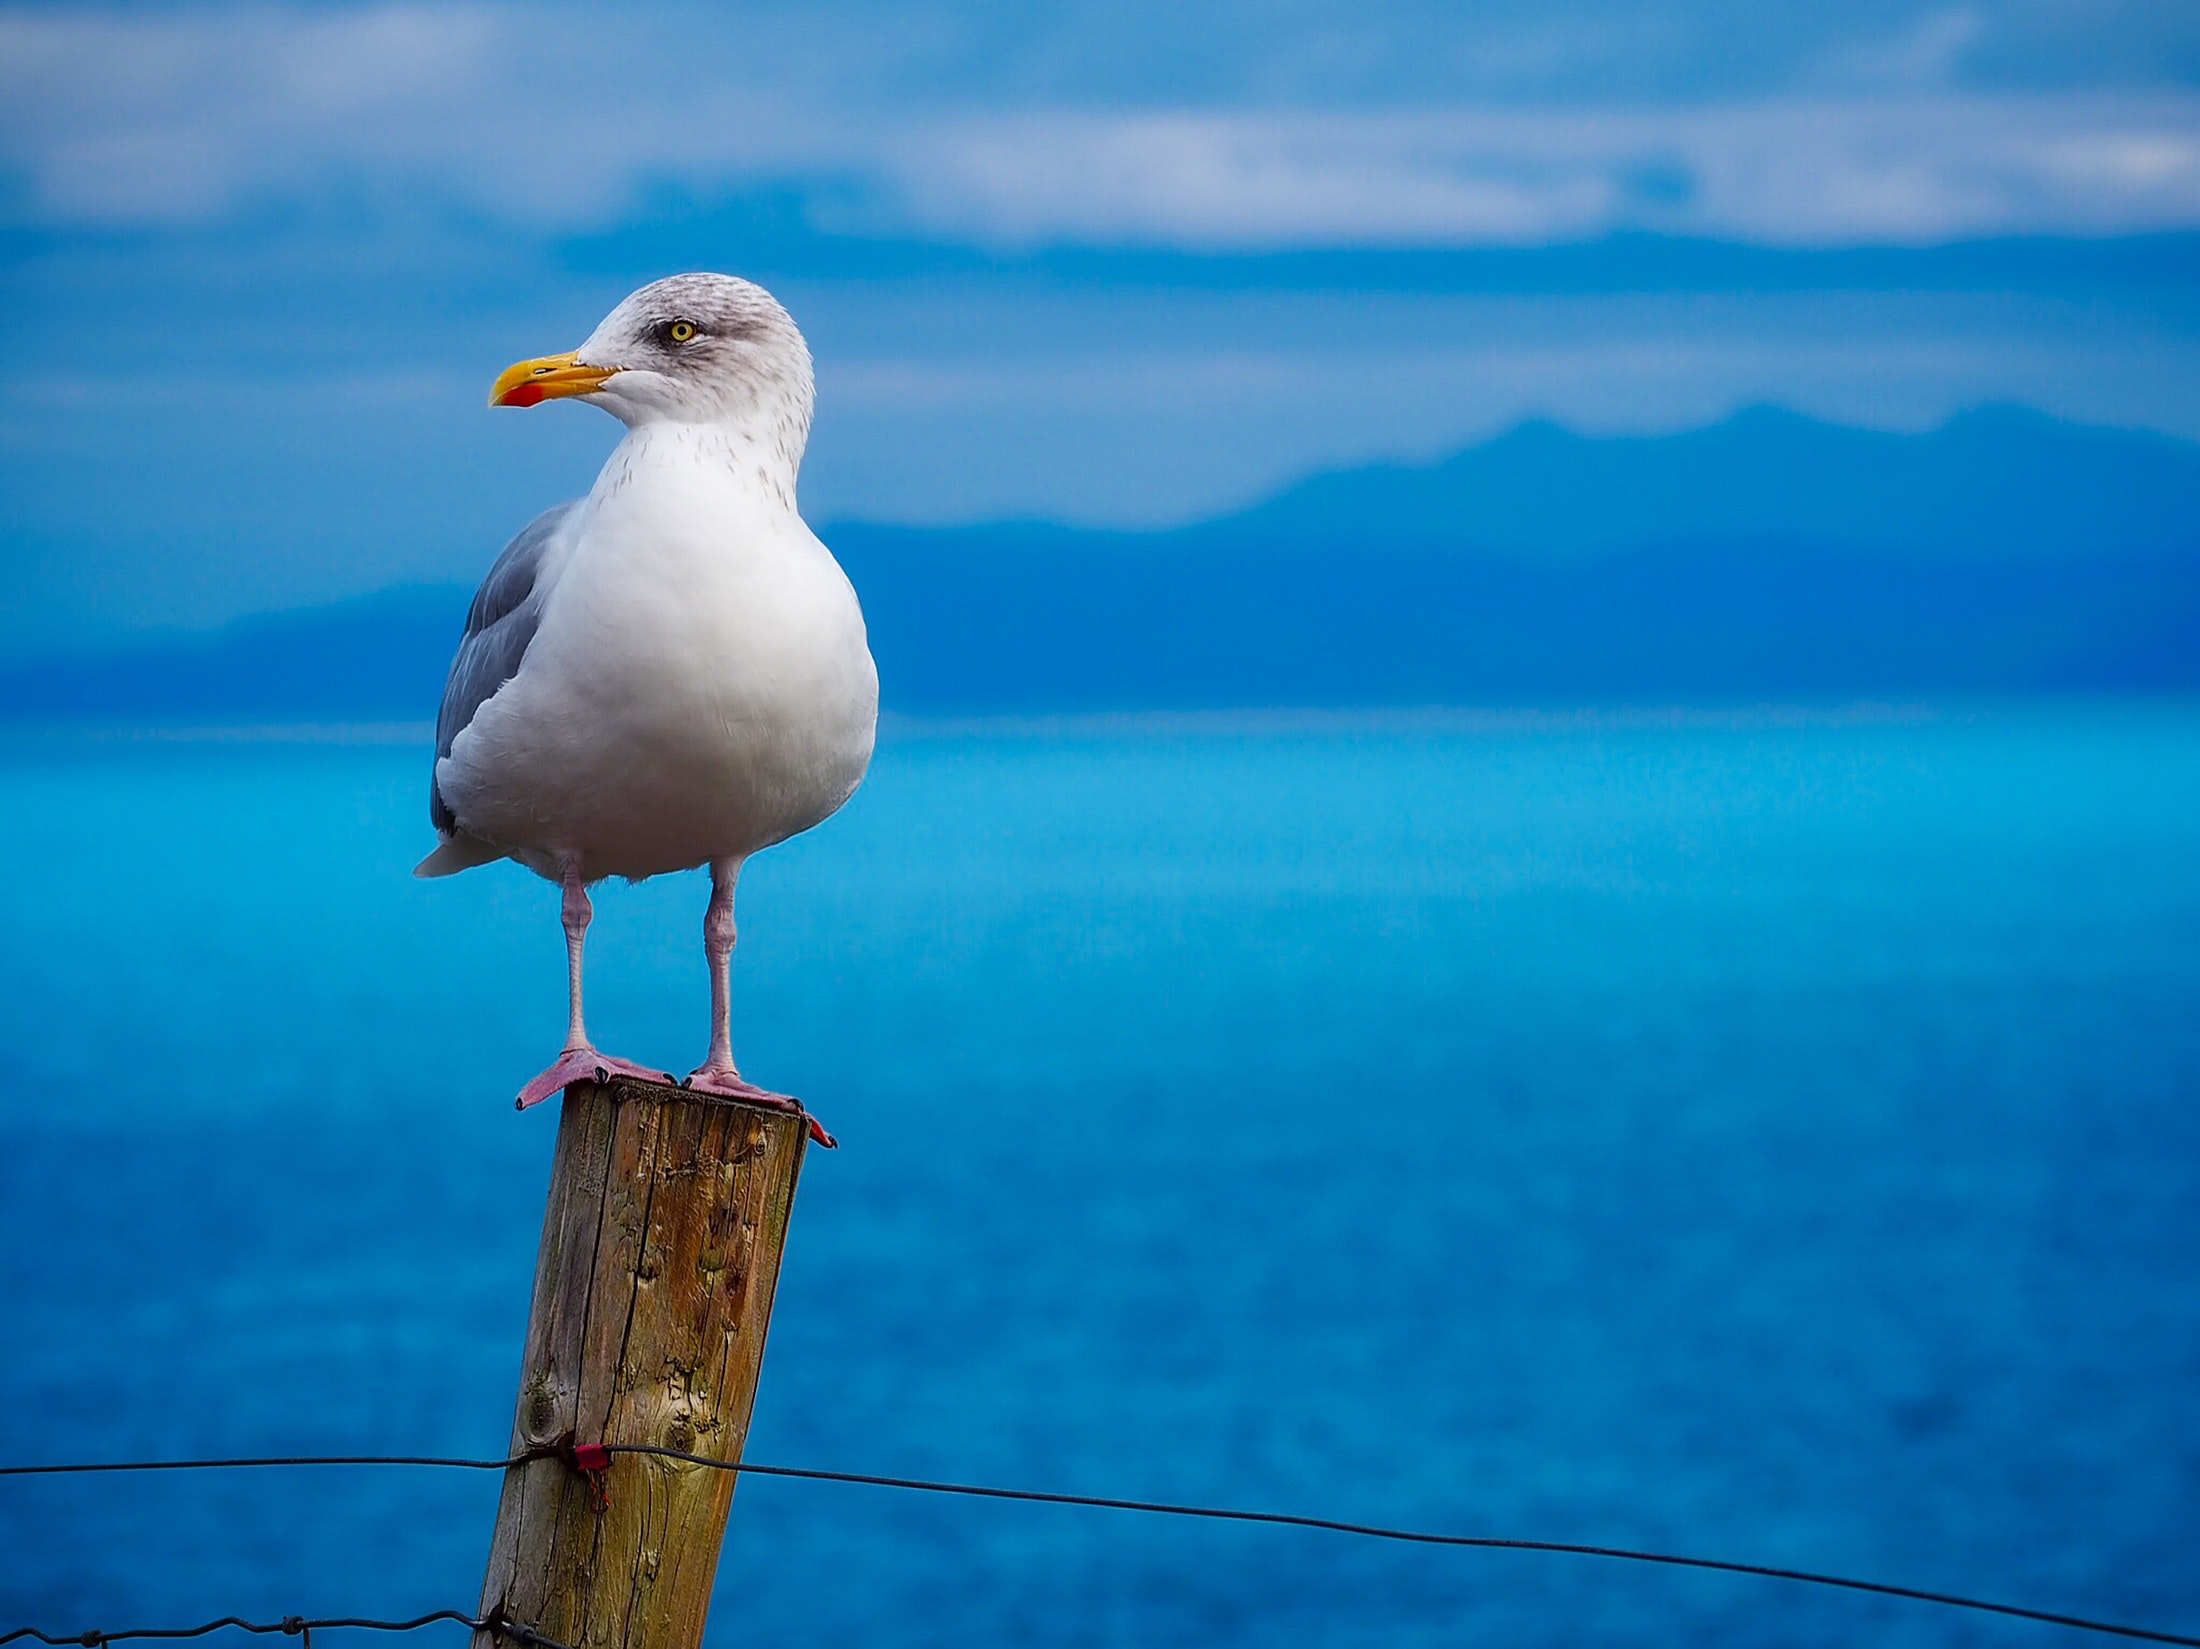
european herring gull, bird, western gull, beak, gull, blue, great black backed gull, water, seabird, sky, sea, ocean, charadriiformes, shorebird, wave, coast, wildlife, vacation